Pope Pius XI

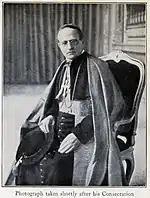
Achille Ratti, shortly after his consecration as bishop

In 1918, Pope Benedict XV (1914–1922) appointed Ratti to what was in effect a diplomatic post, as apostolic visitor (an unofficial papal representative) in Poland. In the aftermath of World War I, a Polish state was restored, though the process was in practice incomplete, since the territory was still under the effective control of Germany and Austria-Hungary. In October 1918, Benedict was the first head of state to congratulate the Polish people on the occasion of the restoration of their independence. In March 1919, he appointed ten new bishops and on 6 June 1919 reappointed Ratti, this time to the rank of papal nuncio and on 3 July appointed him a titular archbishop. Ratti was consecrated as a bishop on 28 October 1919.